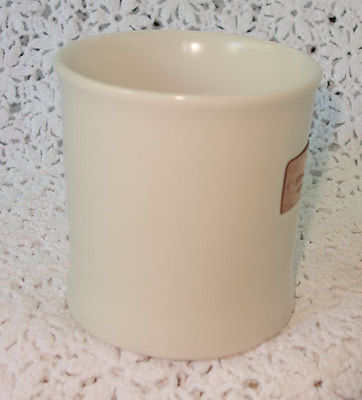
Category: mug